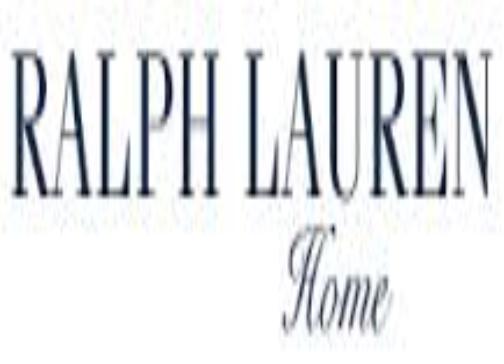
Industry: Necessities